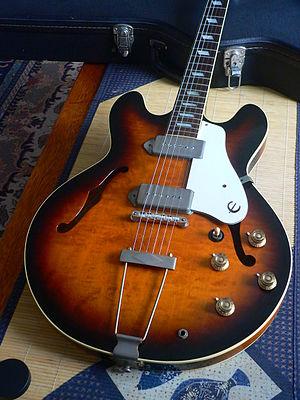
Matsumoku Industrial était une compagnie industrielle basée à Matsumoto au Japon, active de 1951 à 1987. On connait aujourd'hui Matsumoku surtout pour sa fabrication de guitares et guitares basses, notamment pour les marques Epiphone et Aria. Elle fit partie des nombreuses usines de la ville de Matsumoto à avoir produit des instruments de musique, avec notamment FujiGen et Gotoh.